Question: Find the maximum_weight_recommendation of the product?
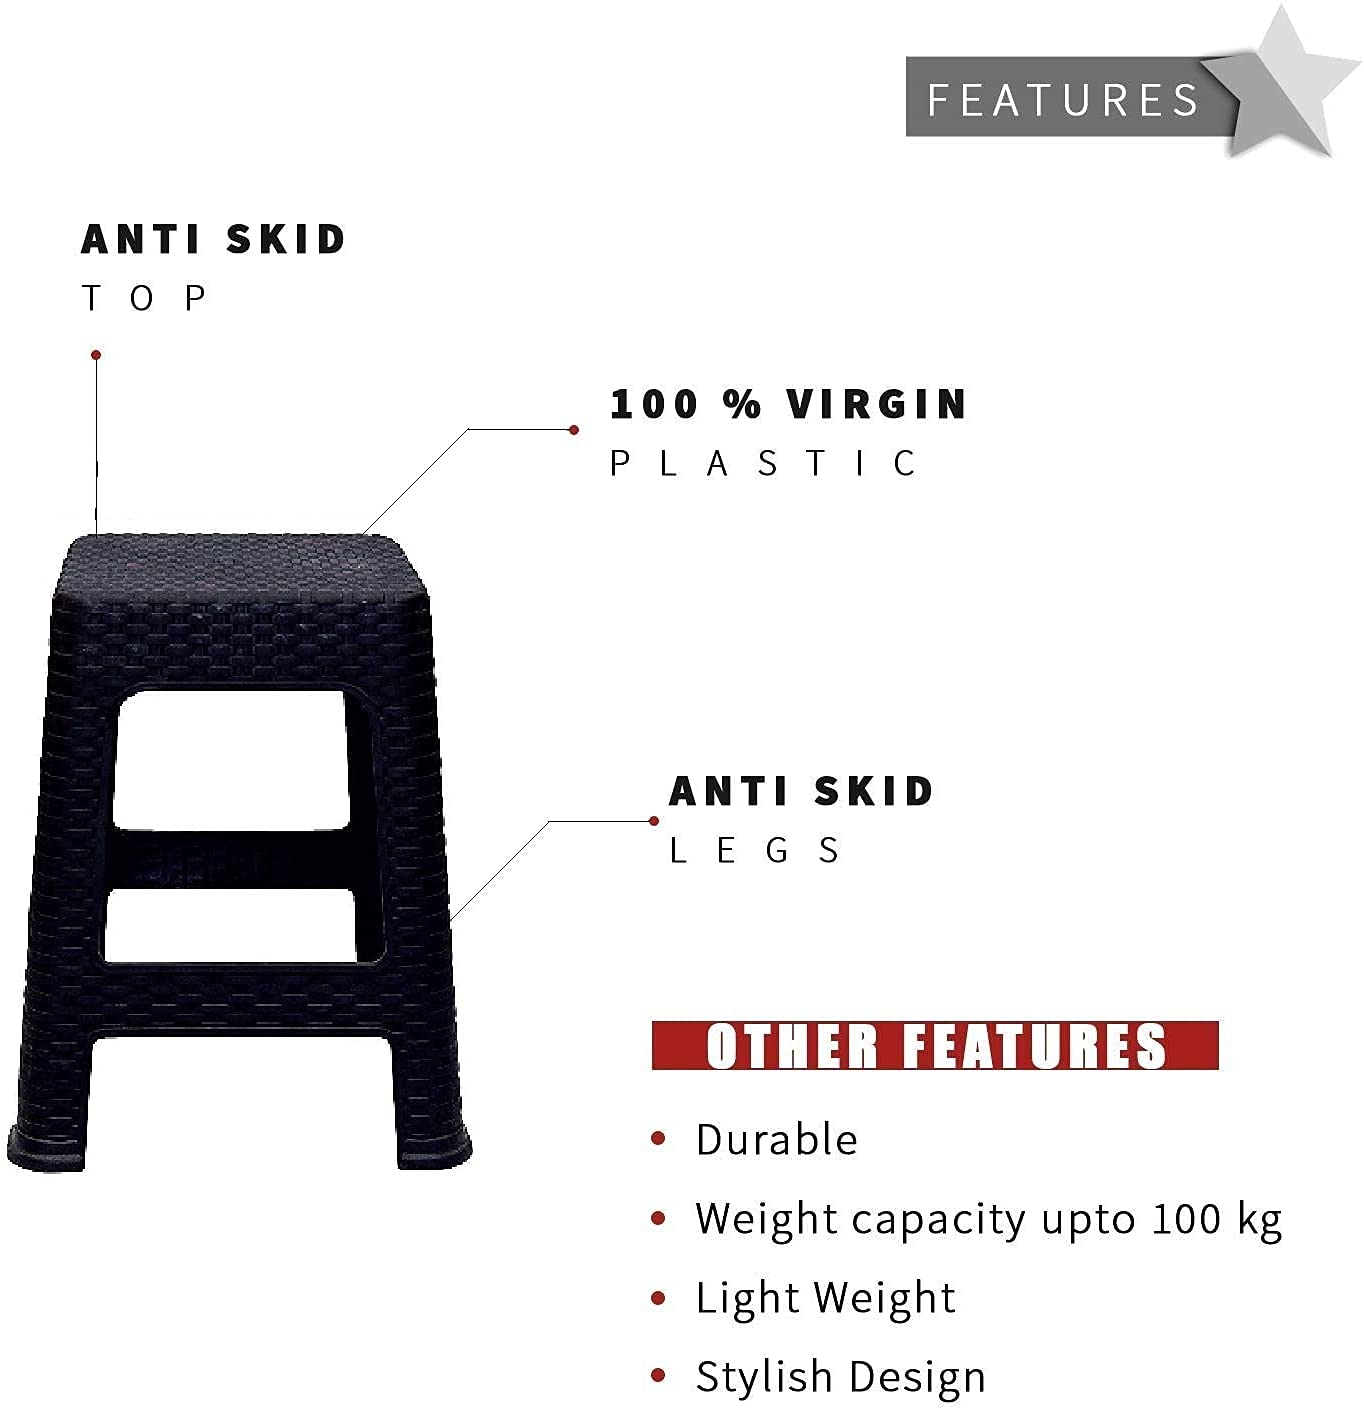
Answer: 100 kilogram